The Count of Monte Cristo

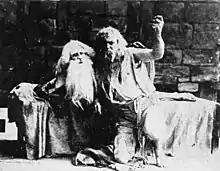
Hobart Bosworth (right) in "The Count of Monte Cristo" (1908)

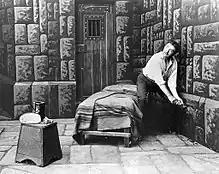
Edmond Dantès (James O'Neill) loosens a stone before making his escape from the Château d'If in "The Count of Monte Cristo" (1913)

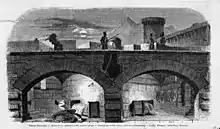
Premiere of Dumas' "Monte Cristo" at Théâtre Historique (1848)

In 1853, a work professing to be the sequel of the book, entitled "The Hand of the Deceased", appeared in Portuguese and French editions (respectively entitled "A Mão do finado" and "La Main du défunt"). The novel, falsely attributed to Dumas, but in fact, originally published anonymously or sometimes attributed to one F. Le Prince, has been traced to Portuguese writer .